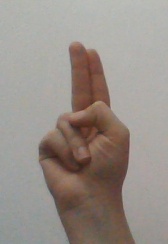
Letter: taa